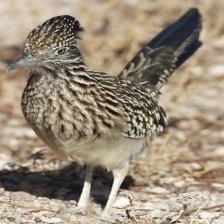
Species: ROADRUNNER
Scientific name: GEOCOCCYX